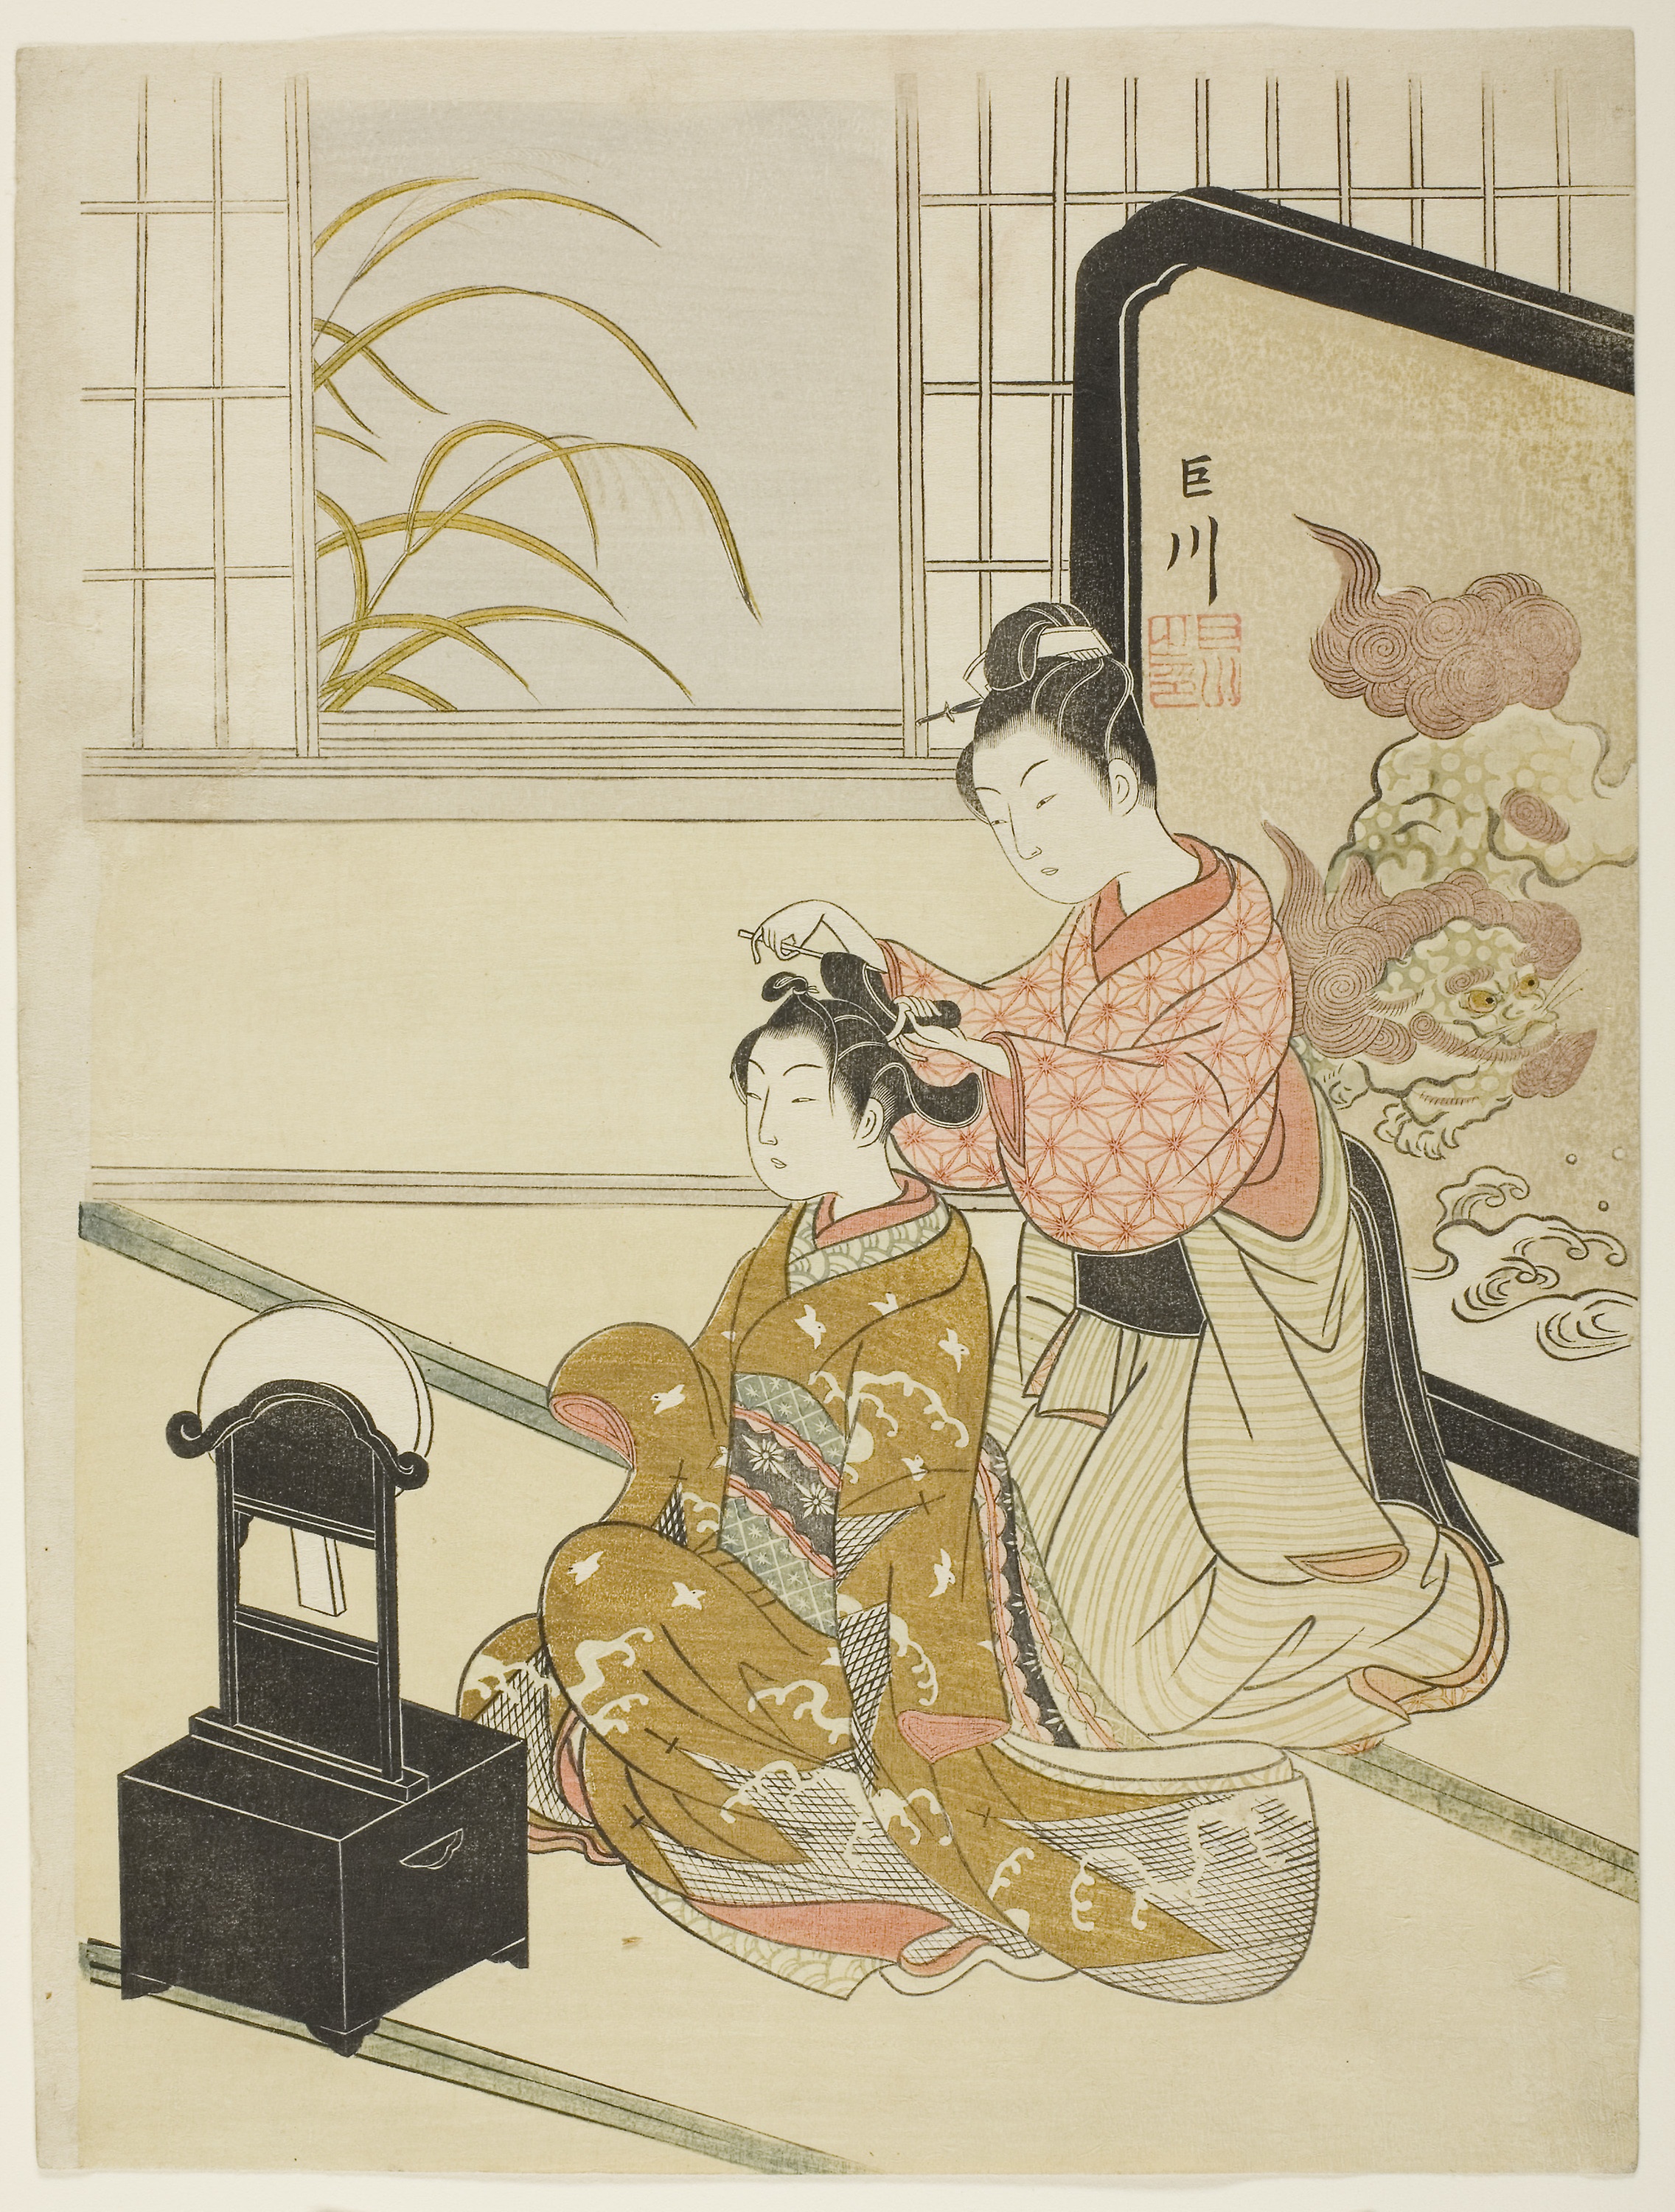
art, illustration, paper, artwork